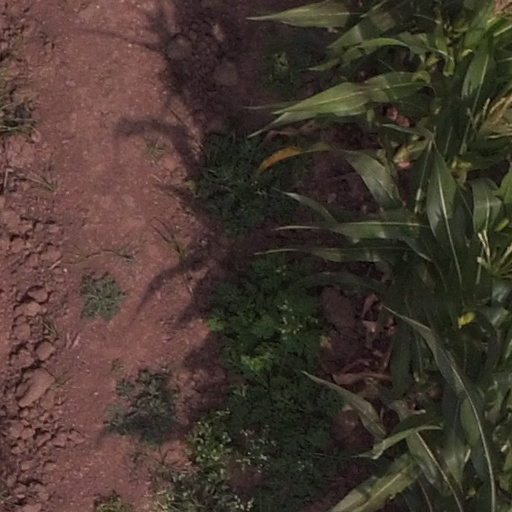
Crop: maize; corn